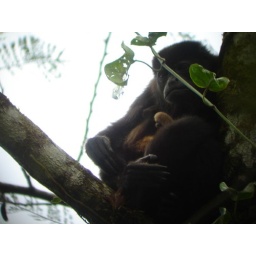
a monkey &amp;amp; their baby we saw in a tree during one of our bus rides